Danilo Toninelli

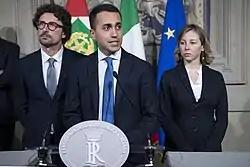
Toninelli alongside Luigi Di Maio and Giulia Grillo

Since the inauguration of the government in June 2018, Toninelli has often been the handle to which the Parliamentary opposition clung to define the Conte Cabinet as "unprepared" and "incompetent".